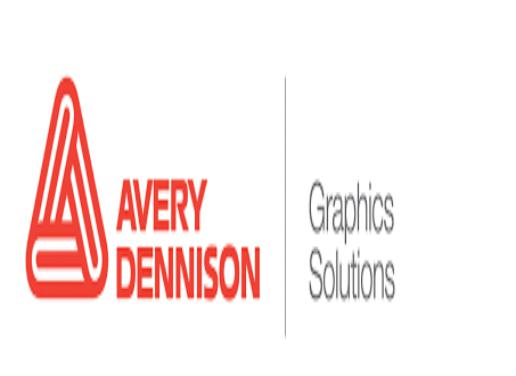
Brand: avery dennison-1
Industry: Others